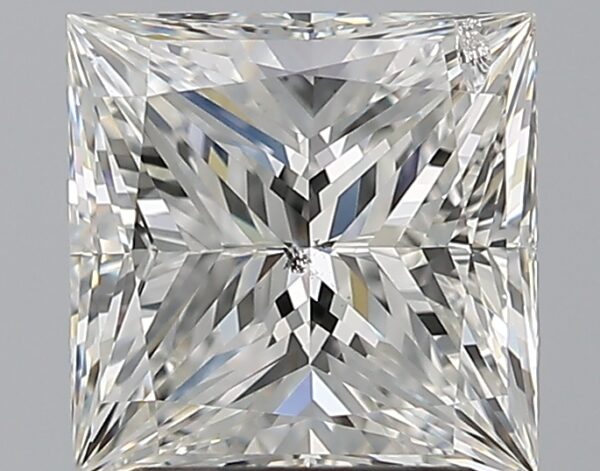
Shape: princess
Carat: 2.2
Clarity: SI2
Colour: G
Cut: EX
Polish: EX
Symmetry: EX
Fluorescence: N
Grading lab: IGI
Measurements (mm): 7.23 x 7.22 x 5.19